Cliffside Hose Company No. 4

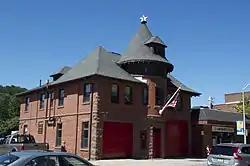

The Cliffside Hose Company No. 4, is located in Montclair, Essex County, New Jersey, United States. The firehouse was built in 1901 and added to the National Register of Historic Places on July 1, 1988. The firehouse was built to protect the north end of Montclair and currently houses Montclair Fire Department's Engine 2 and Truck 2.